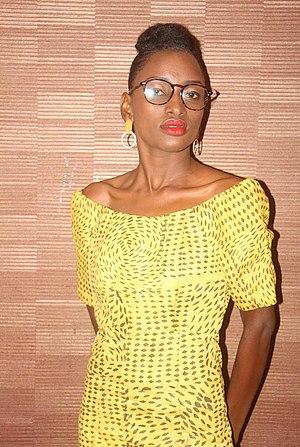
DG Actu-Elles.info
Actu-elles est créé en mars 2015 par la féministe Aminata Pilimini Diallo, qui est la directrice de publication en même temps qu'une des reporters du journal.
Aminata Pilimini Diallo est née le 26 août 1989 à Conakry où elle a grandi. Elle est journaliste, activiste de la société civile, féministe et active dans beaucoup de rencontres en Afrique.